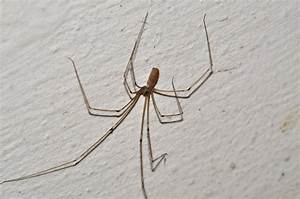
Label: spider